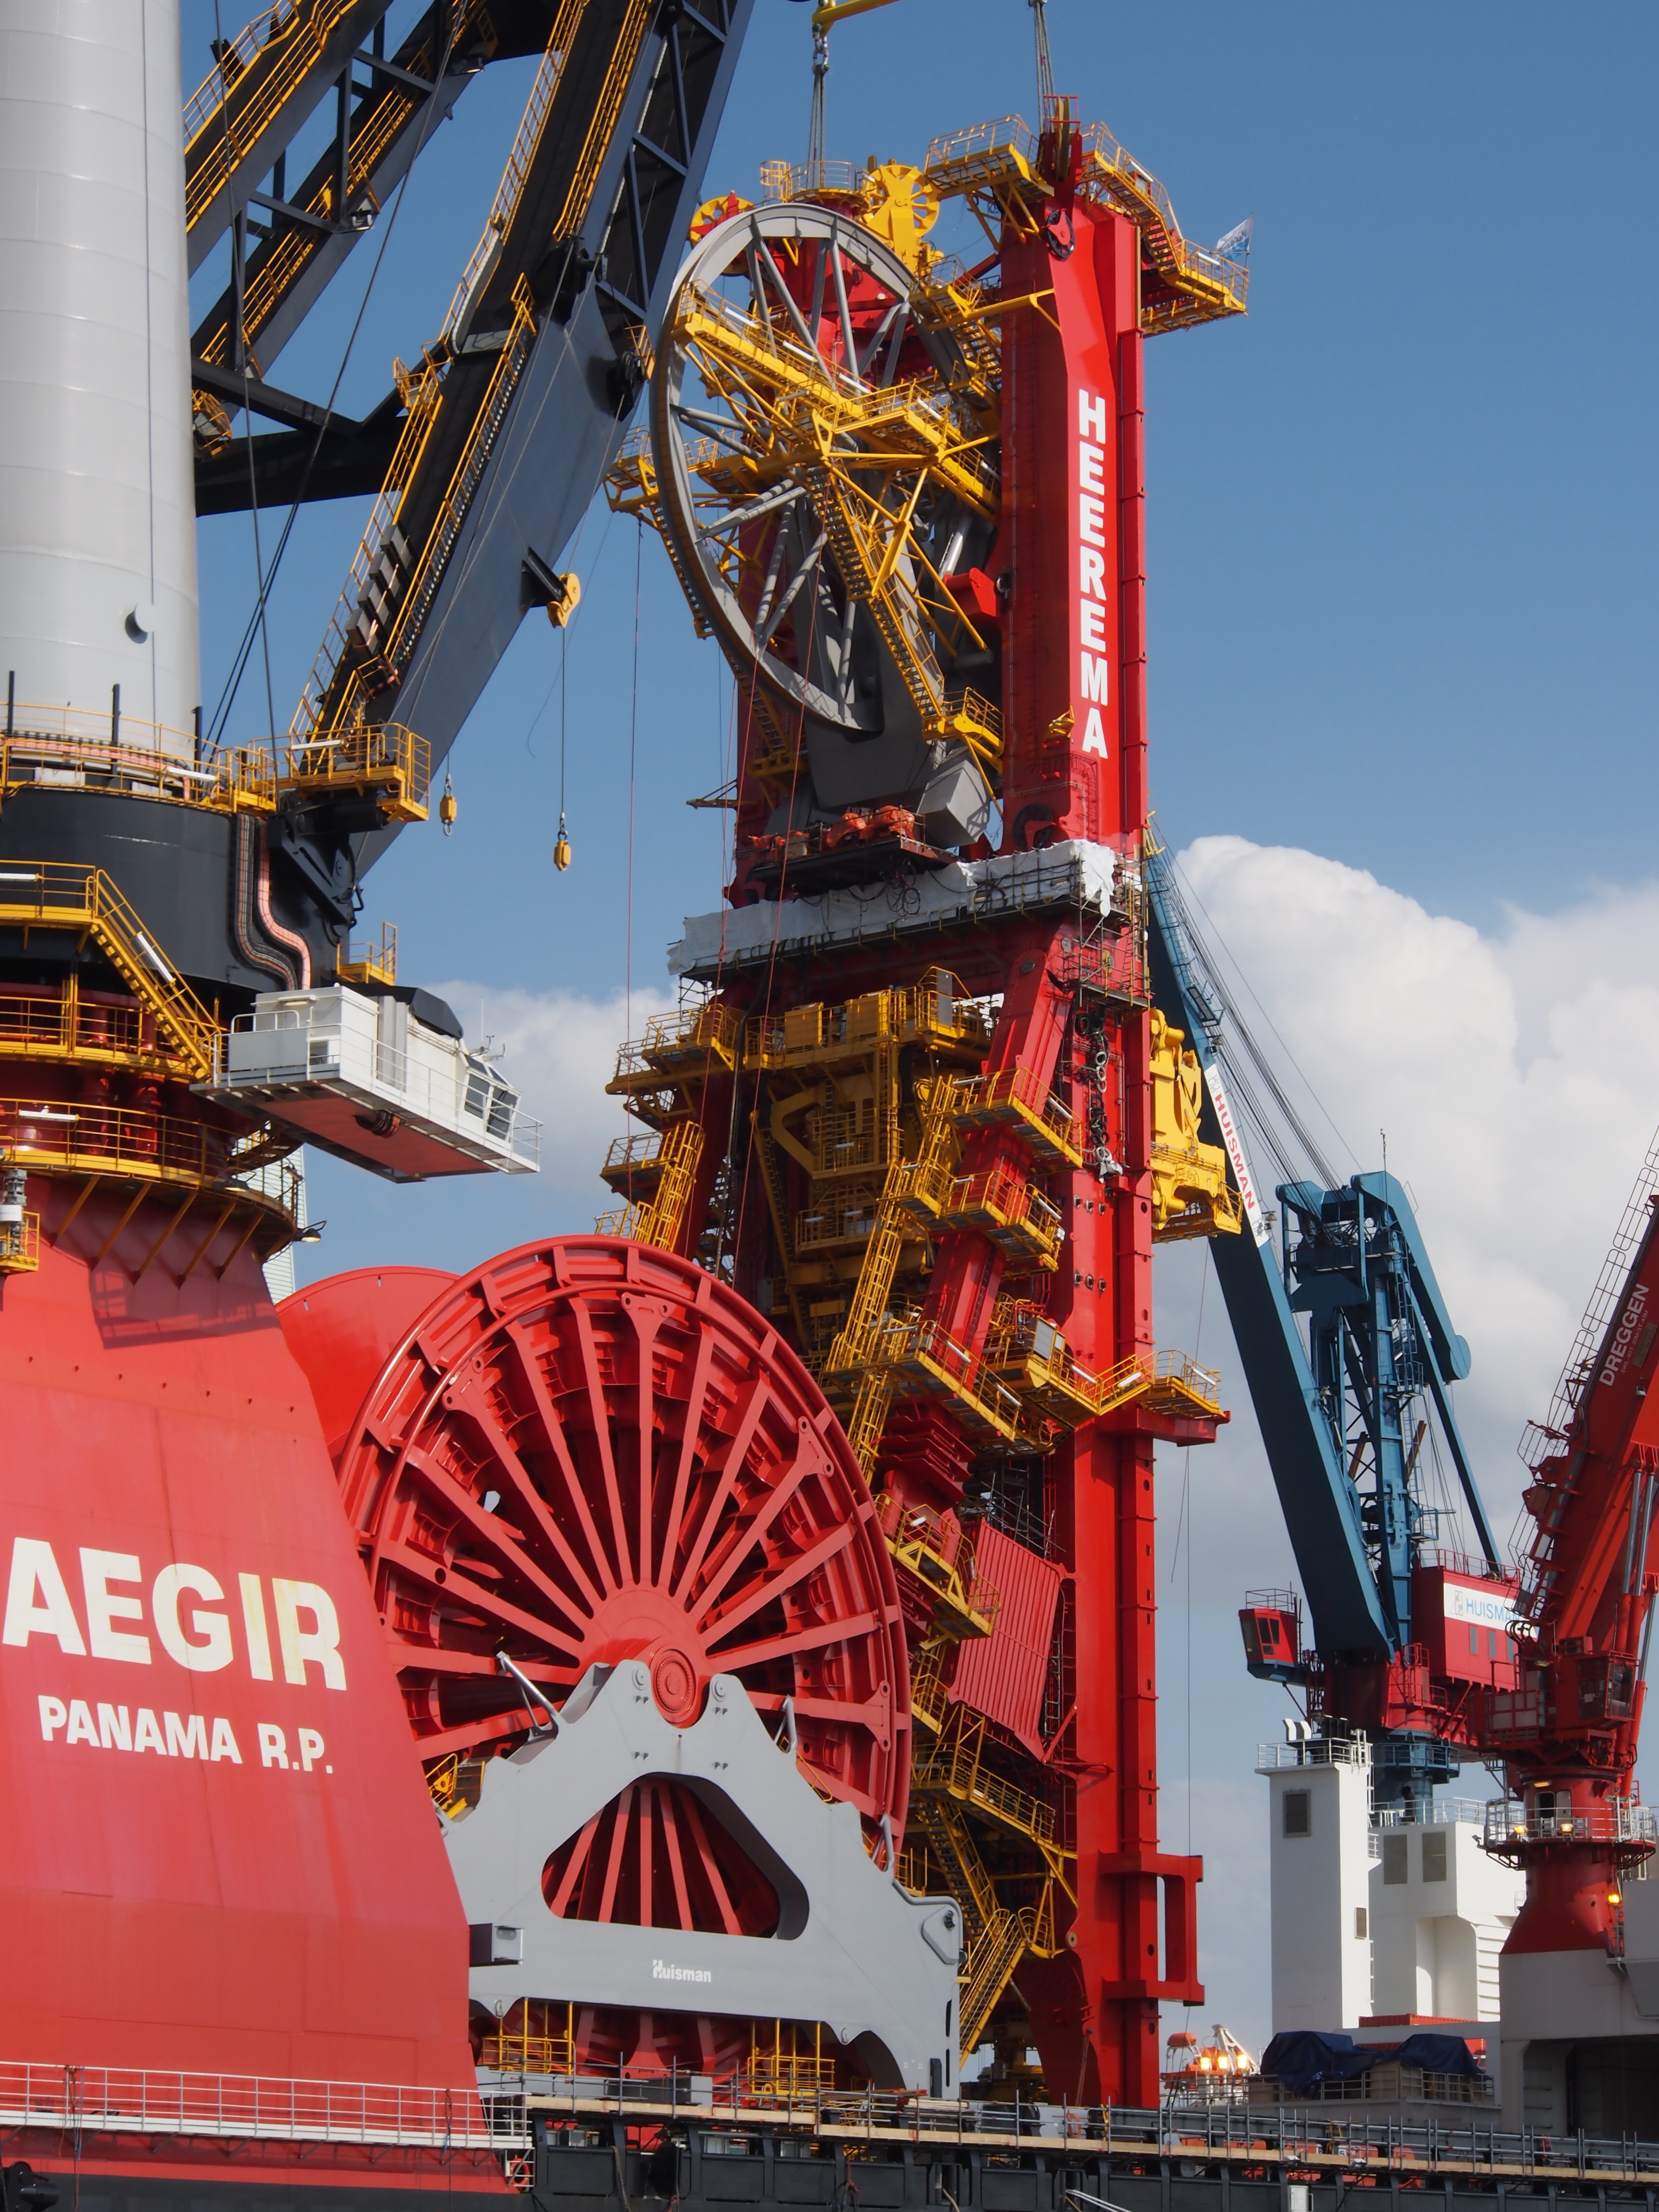
bridge, ship, transport, vessel, vehicle, amusement park, port, freight, rotterdam, cargo, crane, tourist attraction, freight transport, construction equipment, aegir